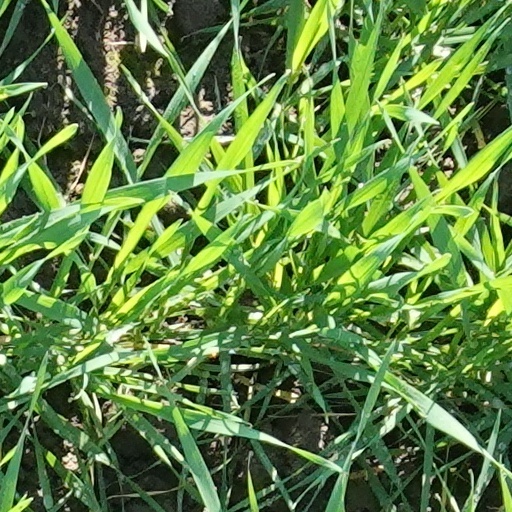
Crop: wheat